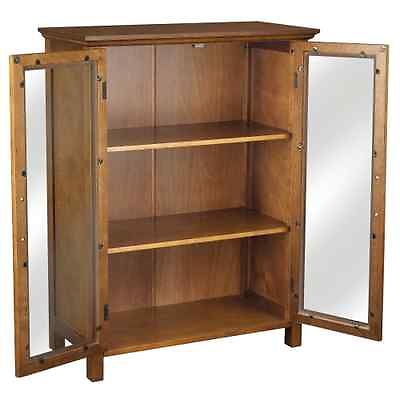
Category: cabinet